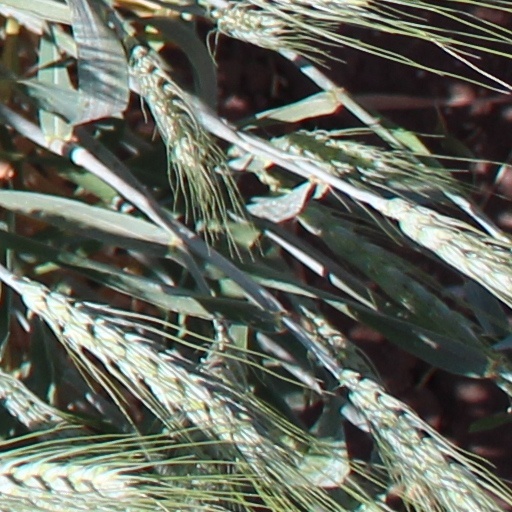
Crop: wheat